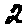
Label: 2